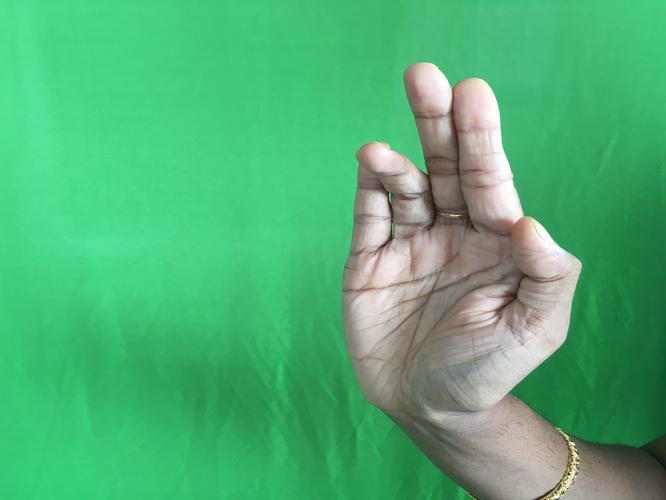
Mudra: Tripathaka
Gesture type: single_hand